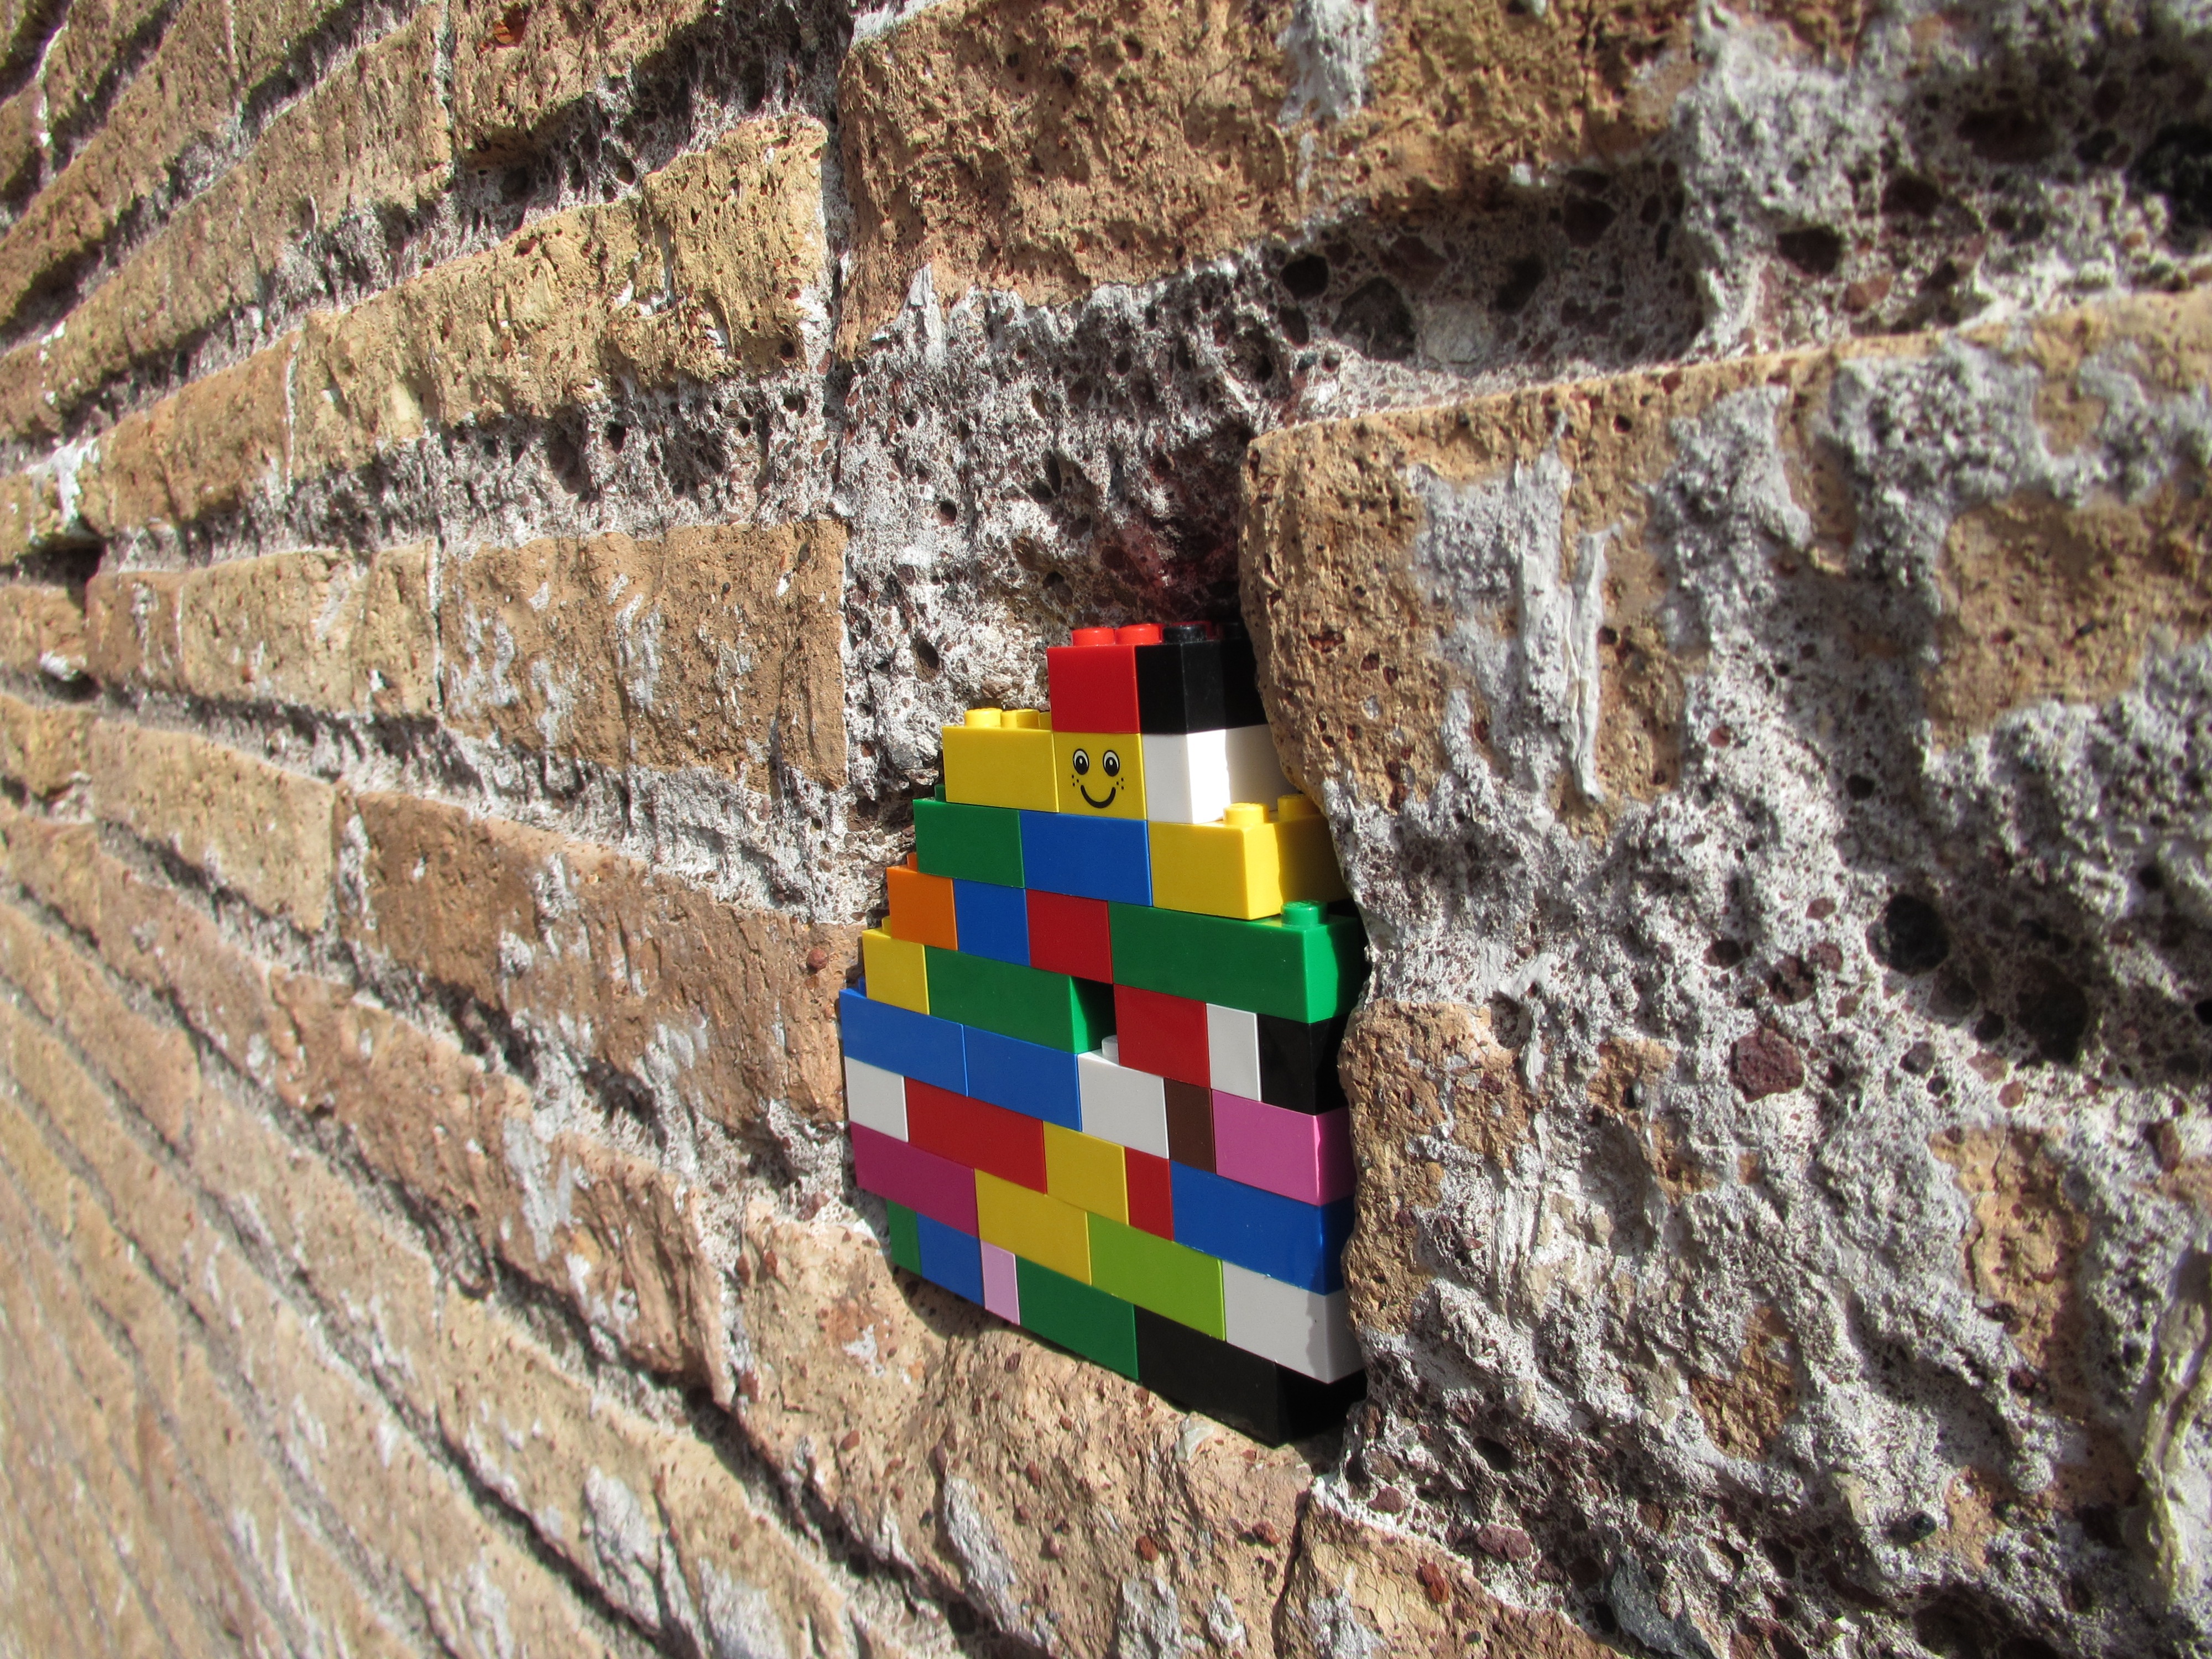
architecture, wall, travel, europe, soil, ancient, landmark, italy, brick, terrain, toy, colosseum, arena, rome, roman, lego, coliseum